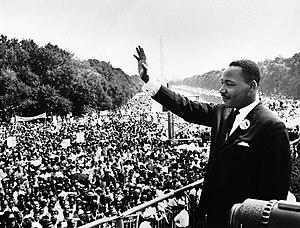
1963 est une année commune commençant un mardi.